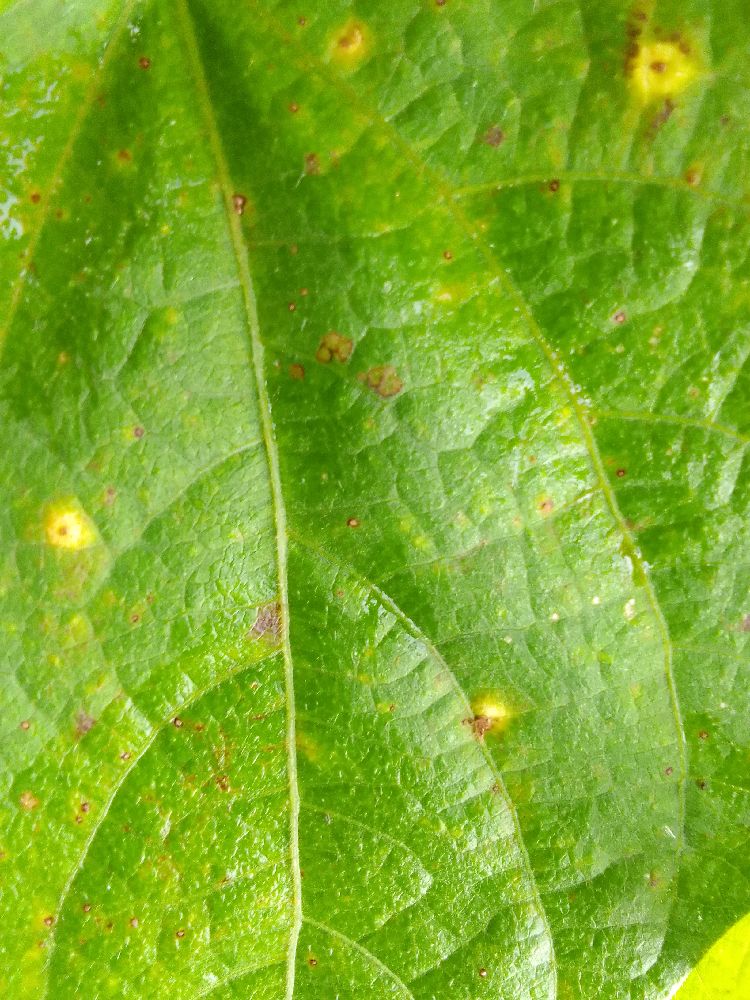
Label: rust